Negit Island

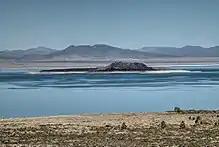

Negit Island is accessible by boats (commonly kayaks). However, the island is off-limits from April 1 through August 1, to protect the nesting gulls.